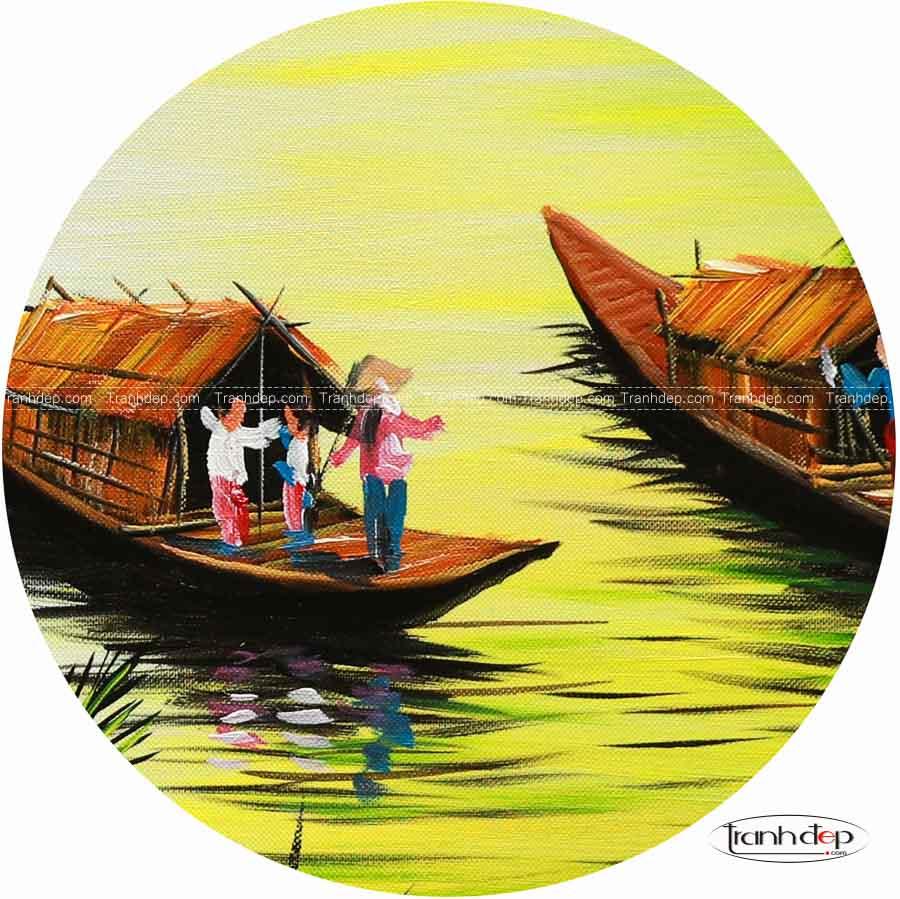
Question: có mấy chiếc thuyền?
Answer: có hai chiếc thuyền